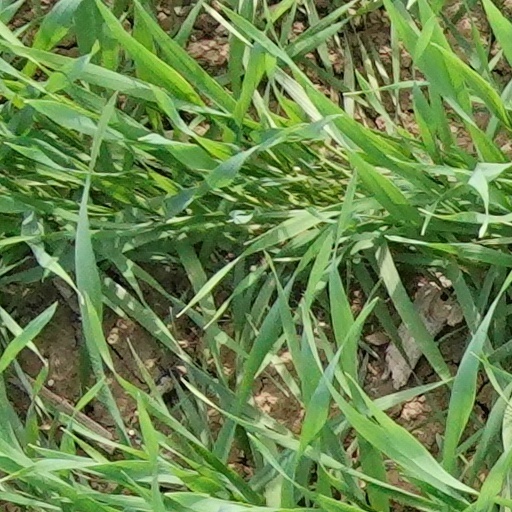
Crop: wheat